Pan Am Flight Academy

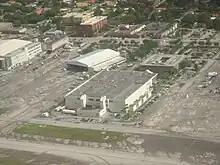
Bird's eye view of flight school

The flight academy, headquartered in Miami, trains pilots and aviation professionals from around the world. In 2017 Pan Am International Flight Academy trained over 5,000 individuals. Core training programs include pilot training, airline crew training, type rating training, ATP-CTP, and, flight attendant or cabin crew training.